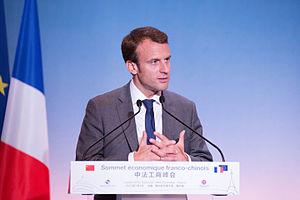
Le ministre français de l'économie Emmanuel Macron lors du sommet franco-chinois de Toulouse